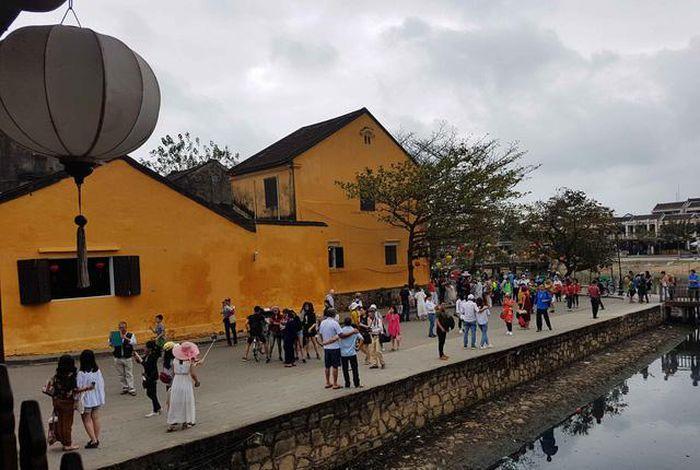
ở trên con đường có sự xuất hiện của nhiều người